A grain of salt

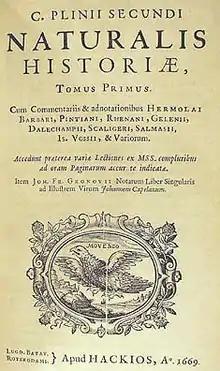
Pliny the Elder's "Naturalis Historia" may be the origin of the phrase.

To take something with a "grain of salt" or "pinch of salt" is an English idiom that suggests to view something, specifically claims that may be misleading or unverified, with skepticism or not to interpret something literally.